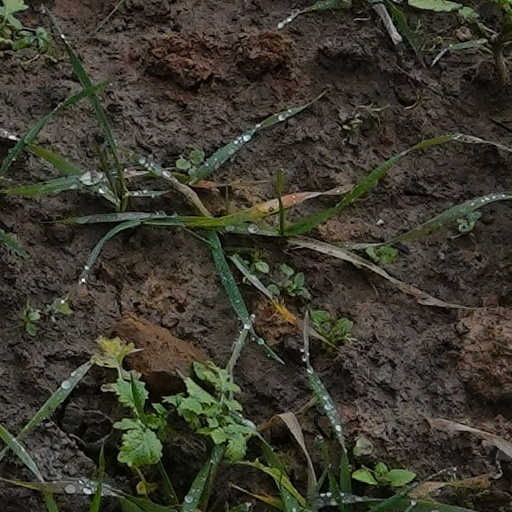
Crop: wheat